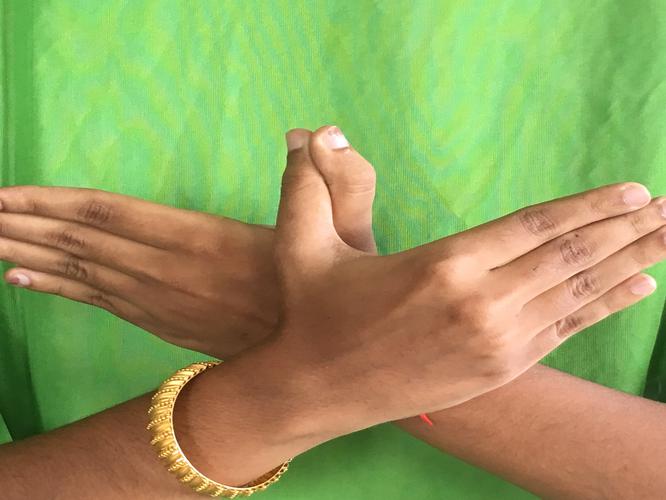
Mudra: Garuda
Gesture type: double_hand